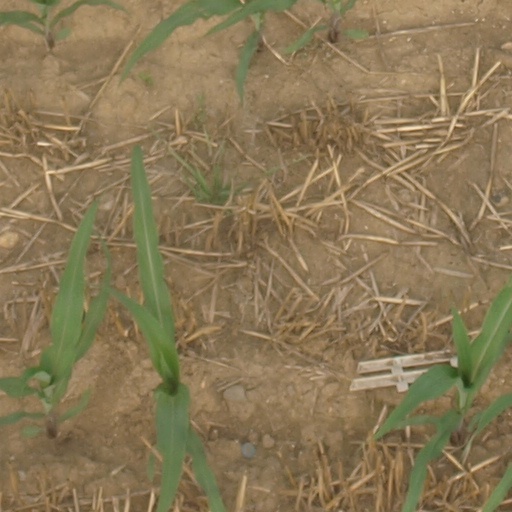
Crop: maize; corn